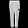
Label: Trouser